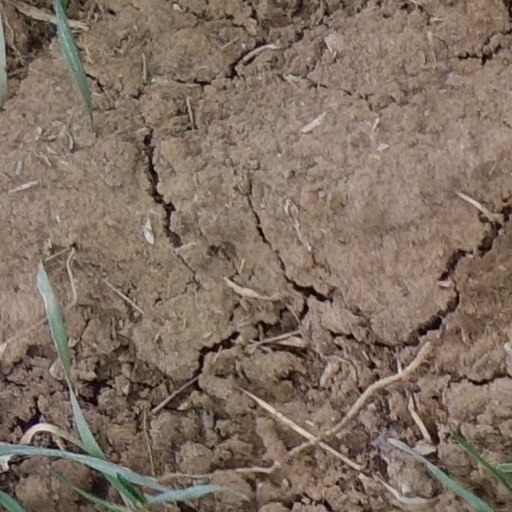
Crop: wheat